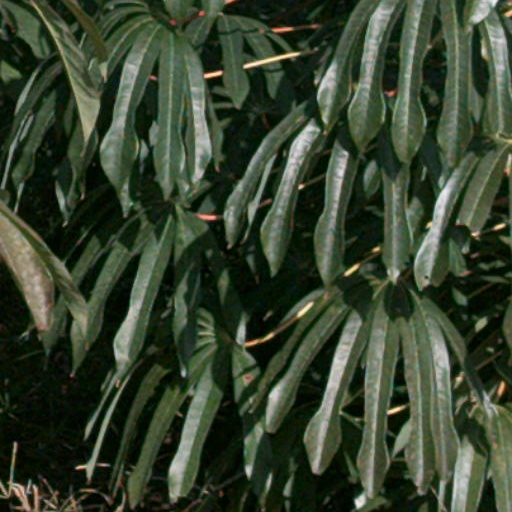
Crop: cassava